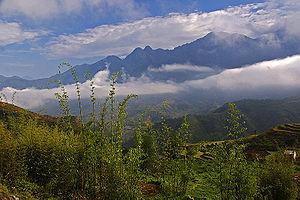
Chapa est une ville du Viêt Nam. La ville et le marché de Sa Pa, chef-lieu du district du même nom, se trouvent à 1 500 mètres d’altitude sur un affluent du fleuve Rouge, dans la province frontalière de Lào Cai, à l’extrême nord du Viêt Nam.